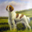
Label: dog